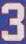
Number: 3